Answer in natural language. Consider the 3D positions of the objects in the scene and not just the 2D positions in the image. Is the centerpoint of  Doorway at a higher height than Television? Choose between the following options: yes or no
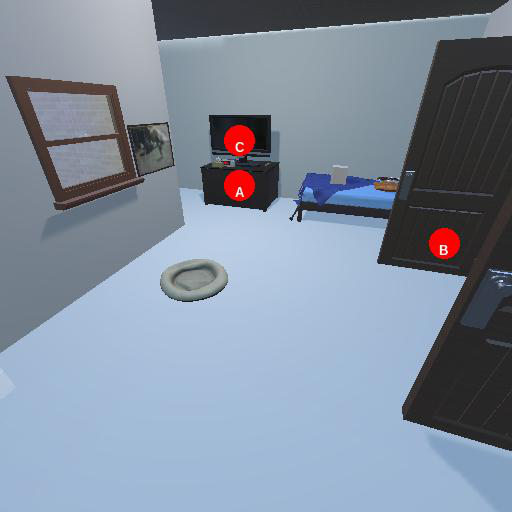
<answer>no</answer>